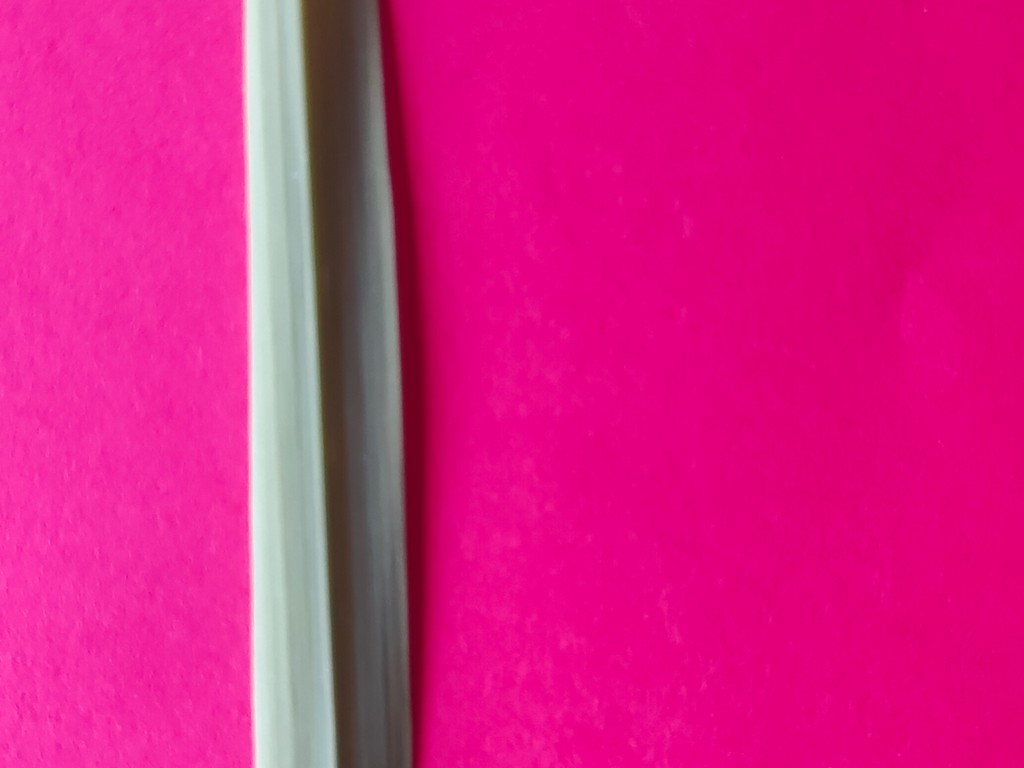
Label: Healthy